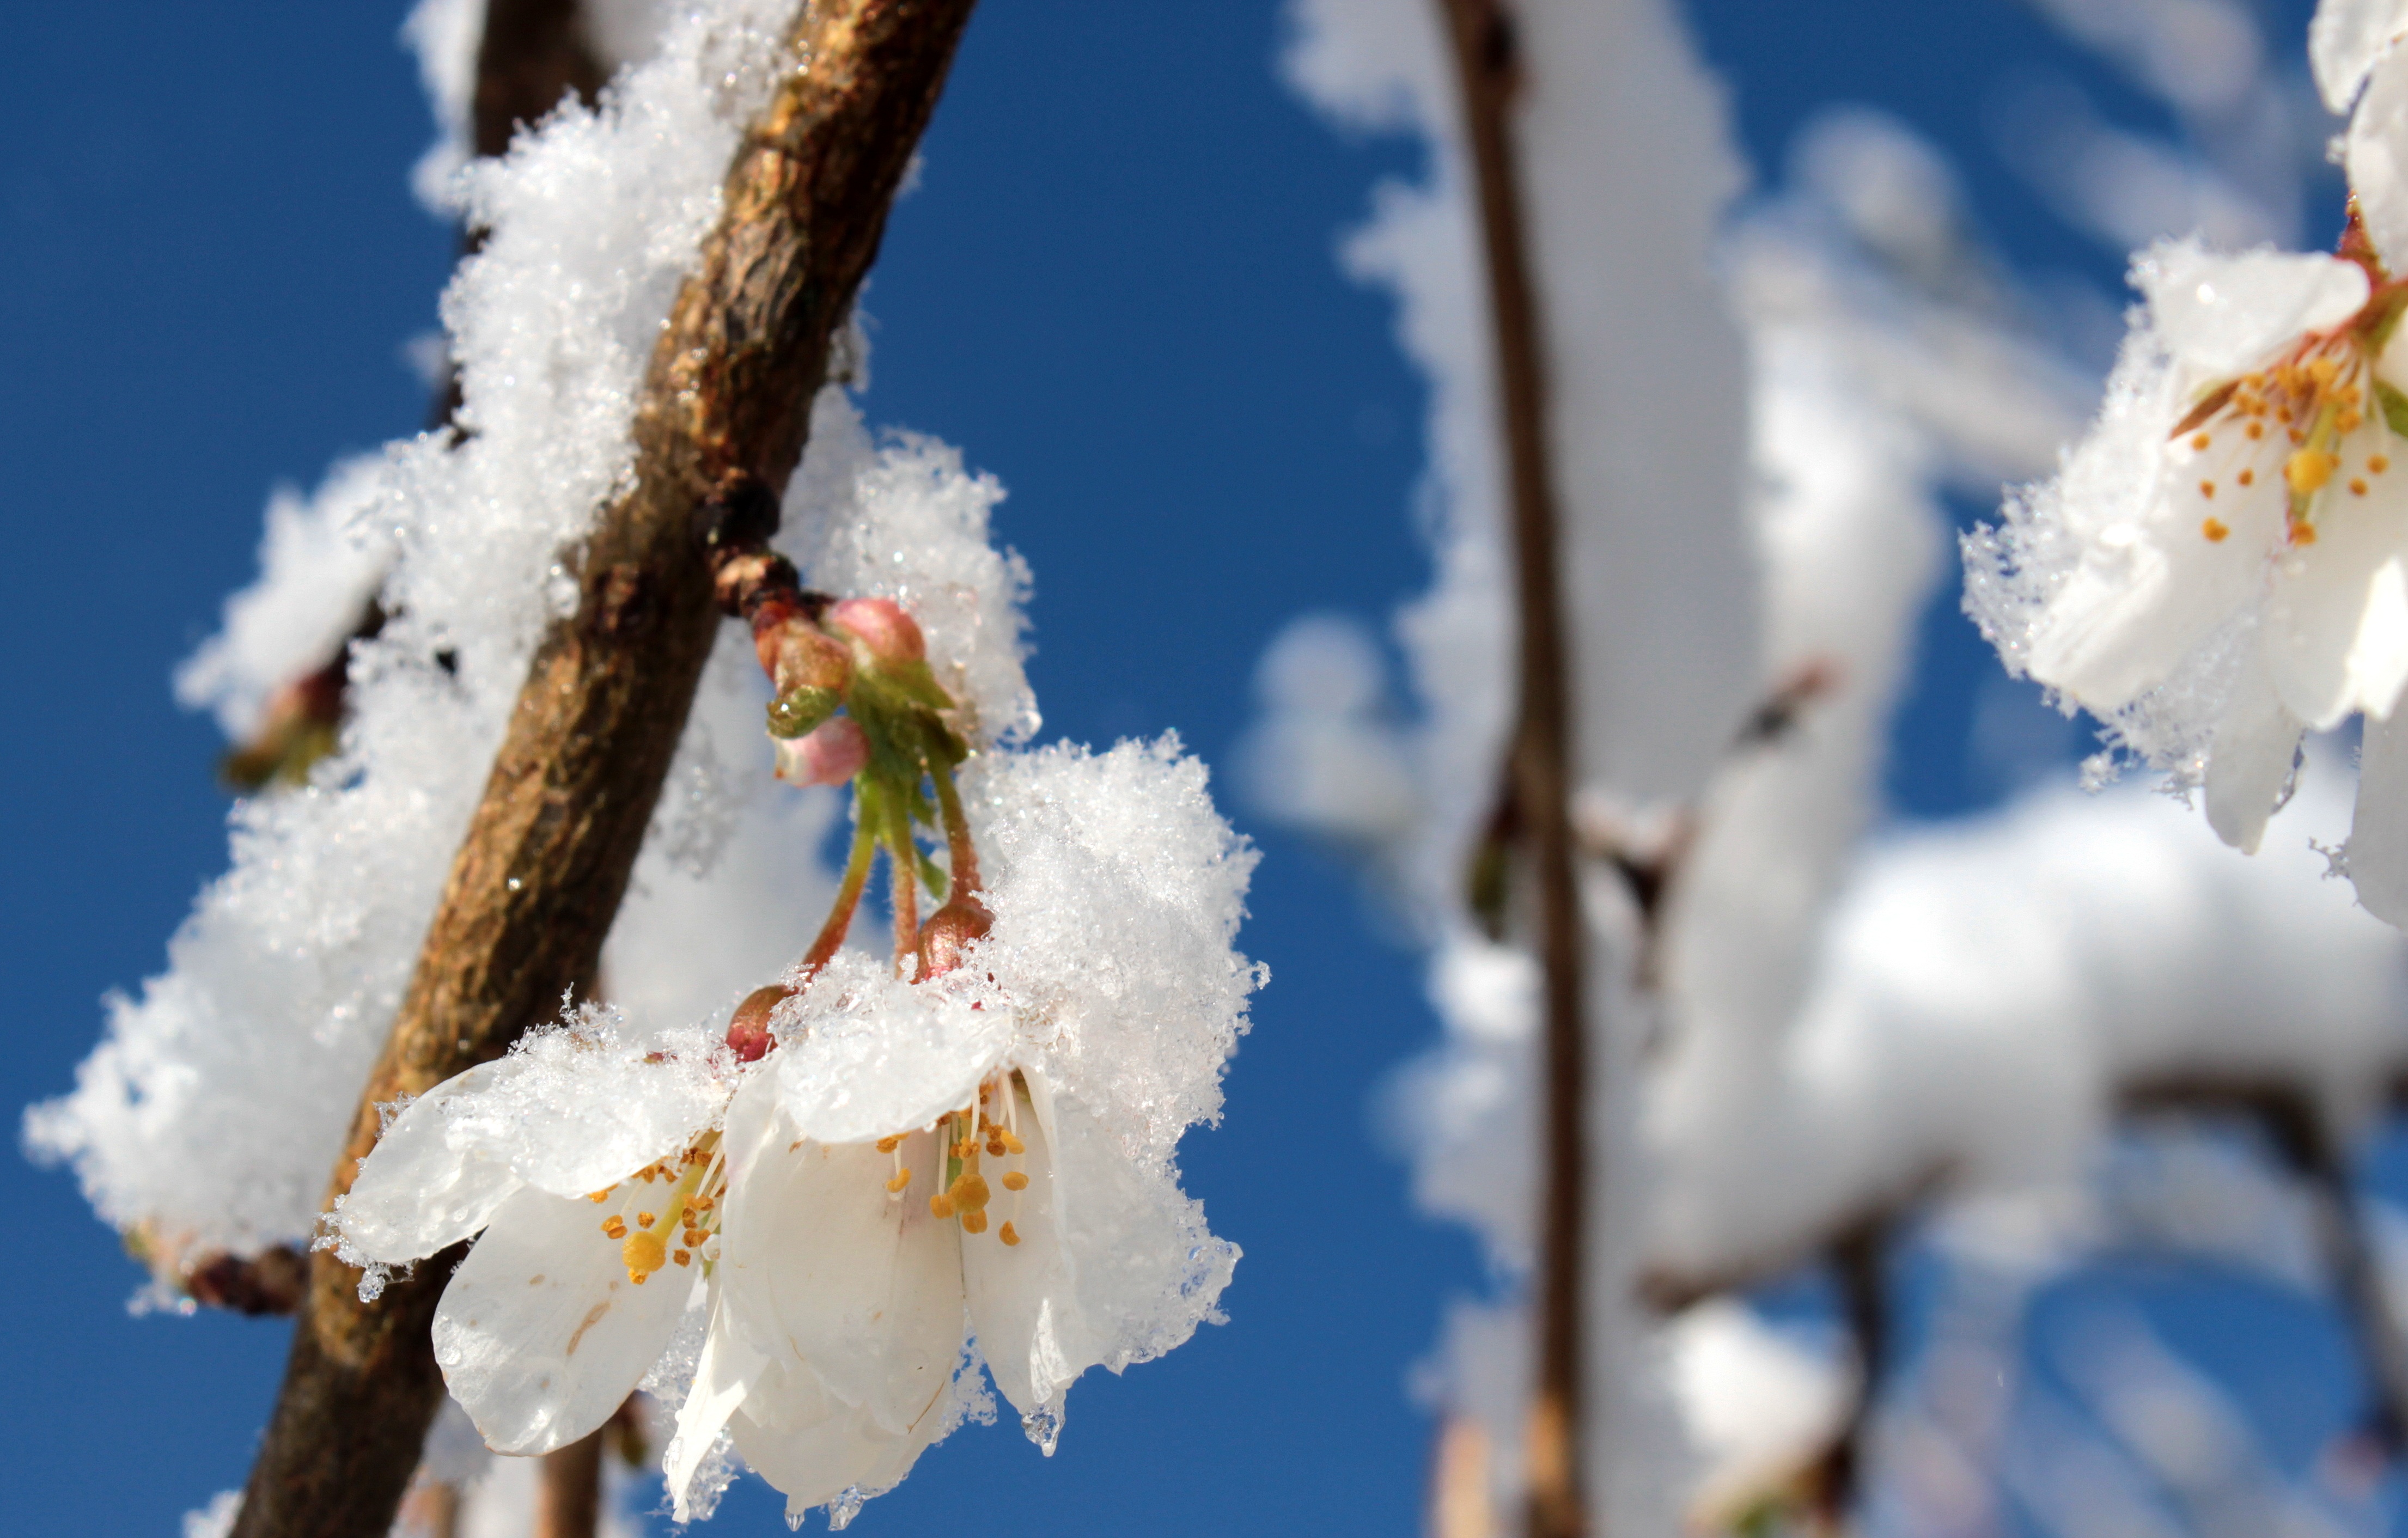
tree, nature, branch, blossom, snow, cold, winter, plant, white, flower, bloom, frost, food, spring, produce, blue, flora, season, cherry blossom, twig, close up, japanese cherry trees, freezing, macro photography